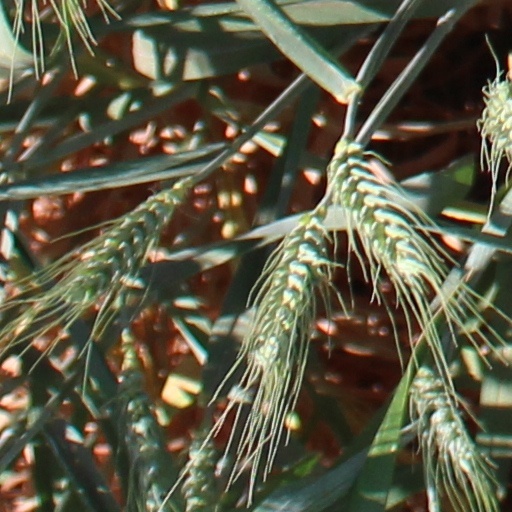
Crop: wheat